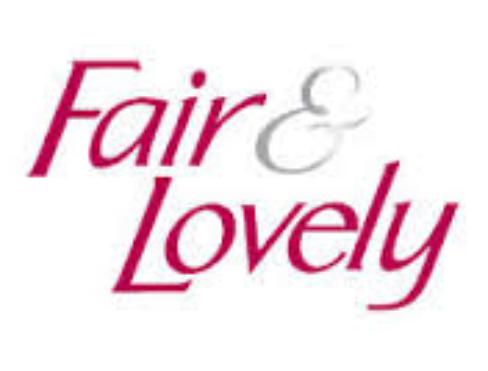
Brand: Fair and Lovely
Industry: Necessities